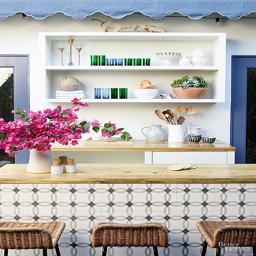
the outdoor kitchen is dreamy in light blue and grey .